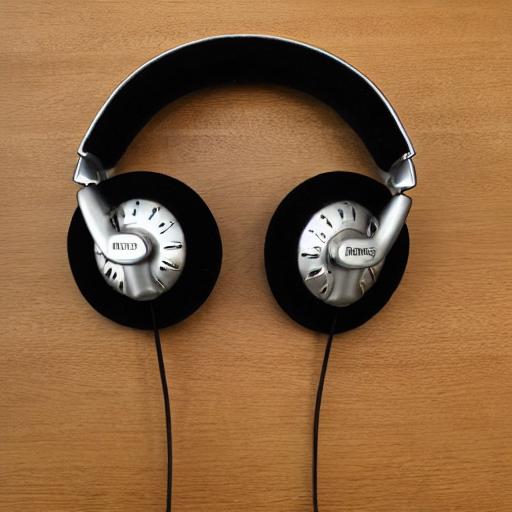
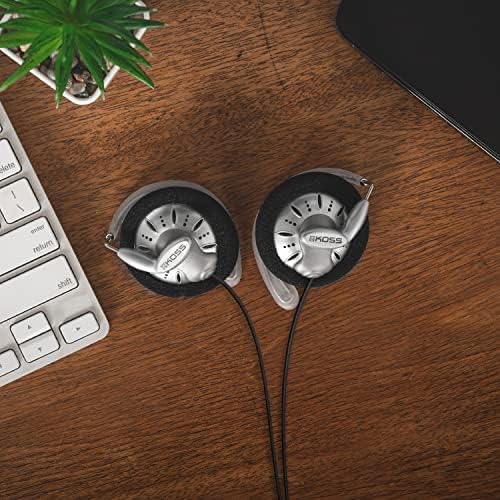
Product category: headphones
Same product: no